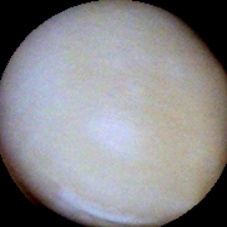
Label: Intact